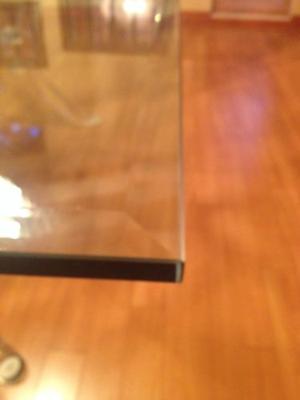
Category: table